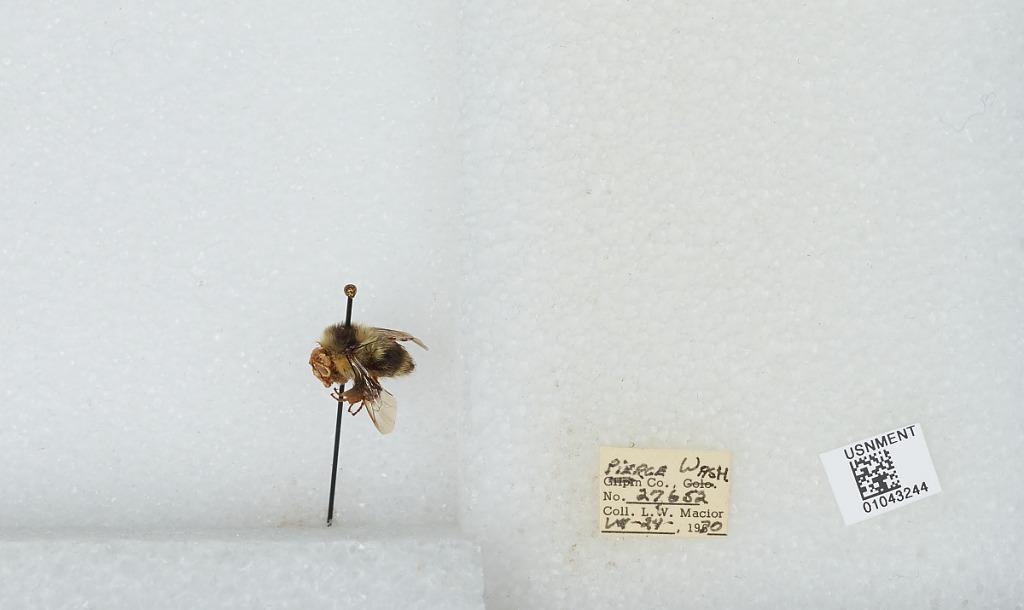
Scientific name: Bombus bifarius nearcticus
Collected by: L. Macior
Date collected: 1970-7-24
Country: United States
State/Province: Washington
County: Pierce
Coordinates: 47.05, -122.12